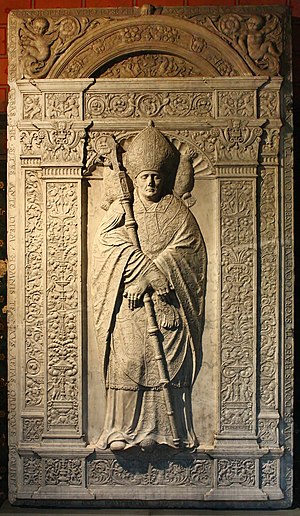
Abbed
Gravsten for abbed Saint Jacques le Mineur
En abbed er forstander for et munkekloster i den Romersk-katolske kirke, især af Benediktinerordenen. Abbeden har i flere henseender den samme værdighed som en biskop. Titlen stammer oprindeligt fra det aramæiske ord abba.